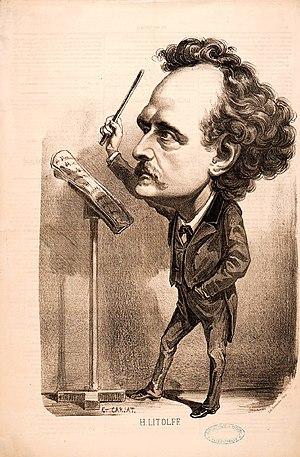
Henry Charles Litolff, né à Londres le 6 février 1818 et mort à Bois-Colombes le 6 août 1891, est un pianiste virtuose et compositeur français célèbre en son temps.